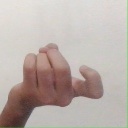
अक्षर: ज